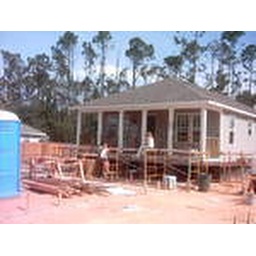
house i helped build for habitat for humanity in gulf coast mississippi